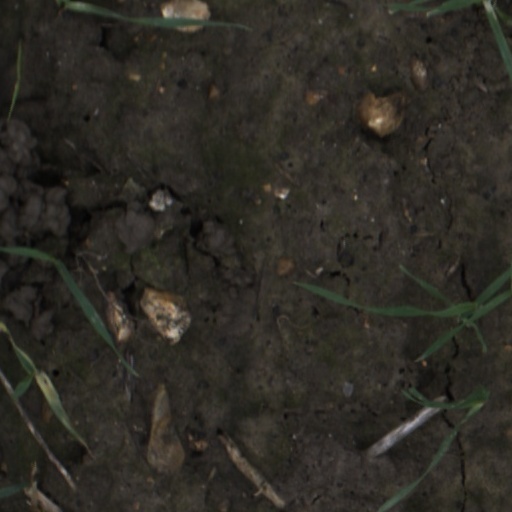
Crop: wheat